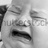
Emotion: sad